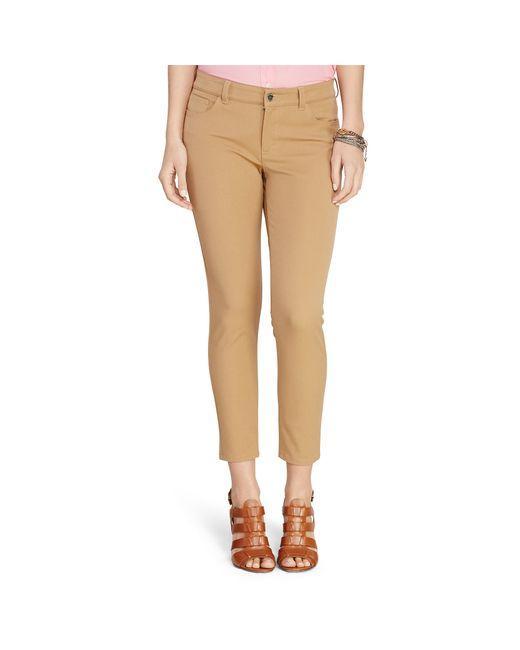
Kamelfarbene Röhrenhose für Damen